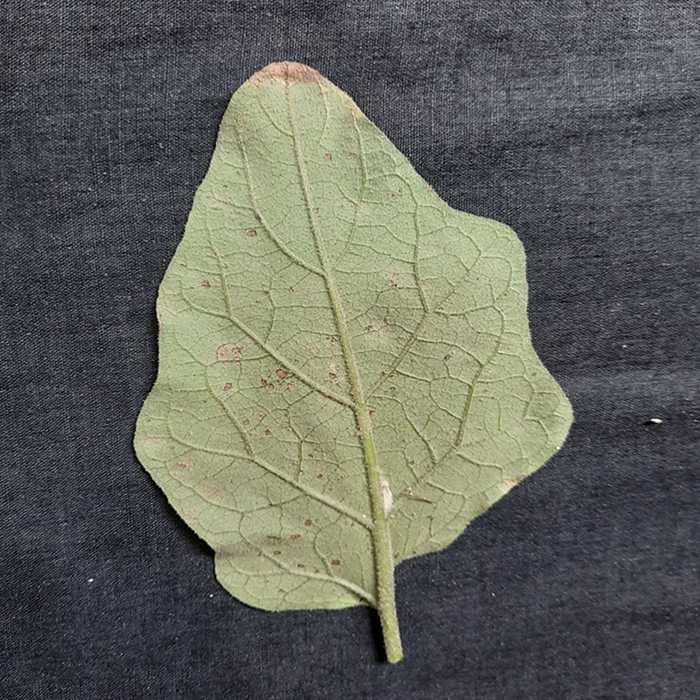
Plant: Eggplant
Label: Eggplant Cercopora leaf spot